Stephen Paea

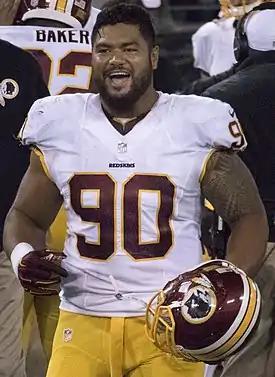
Paea with the Washington Redskins in 2015

Stephen Paea (born May 11, 1988) is a New Zealand former American football player who was a defensive tackle in the National Football League (NFL). He played college football for the Oregon State Beavers, earning consensus All-American honors in 2010. He was selected by the Chicago Bears in the second round of the 2011 NFL draft, and also played for the Washington Redskins, Cleveland Browns, and Dallas Cowboys.